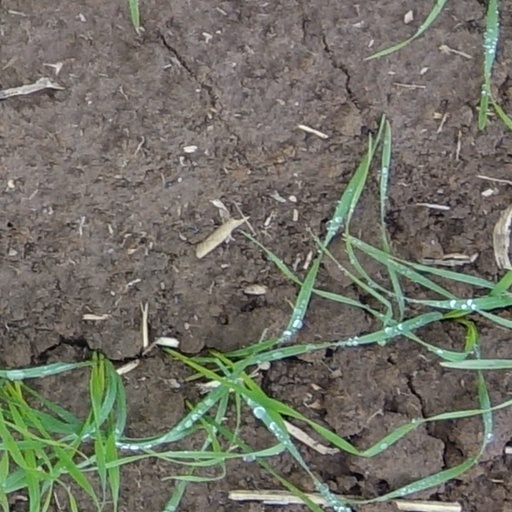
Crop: wheat